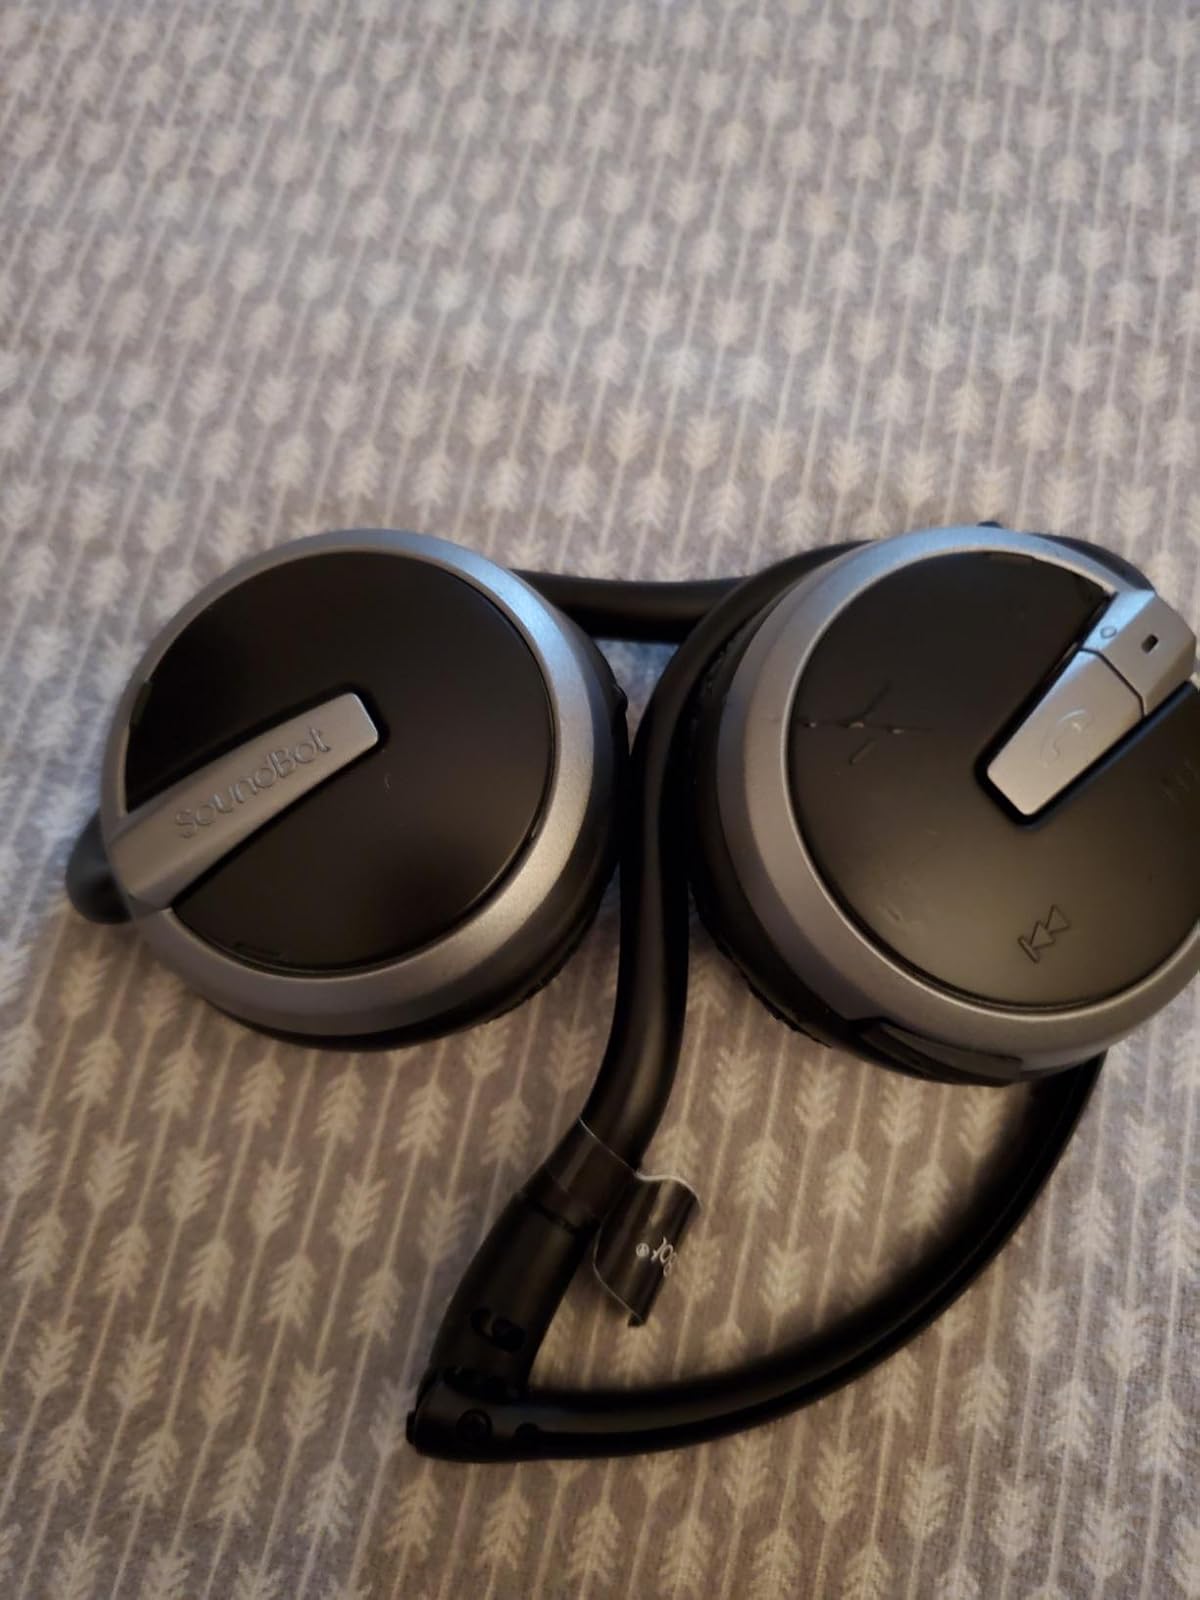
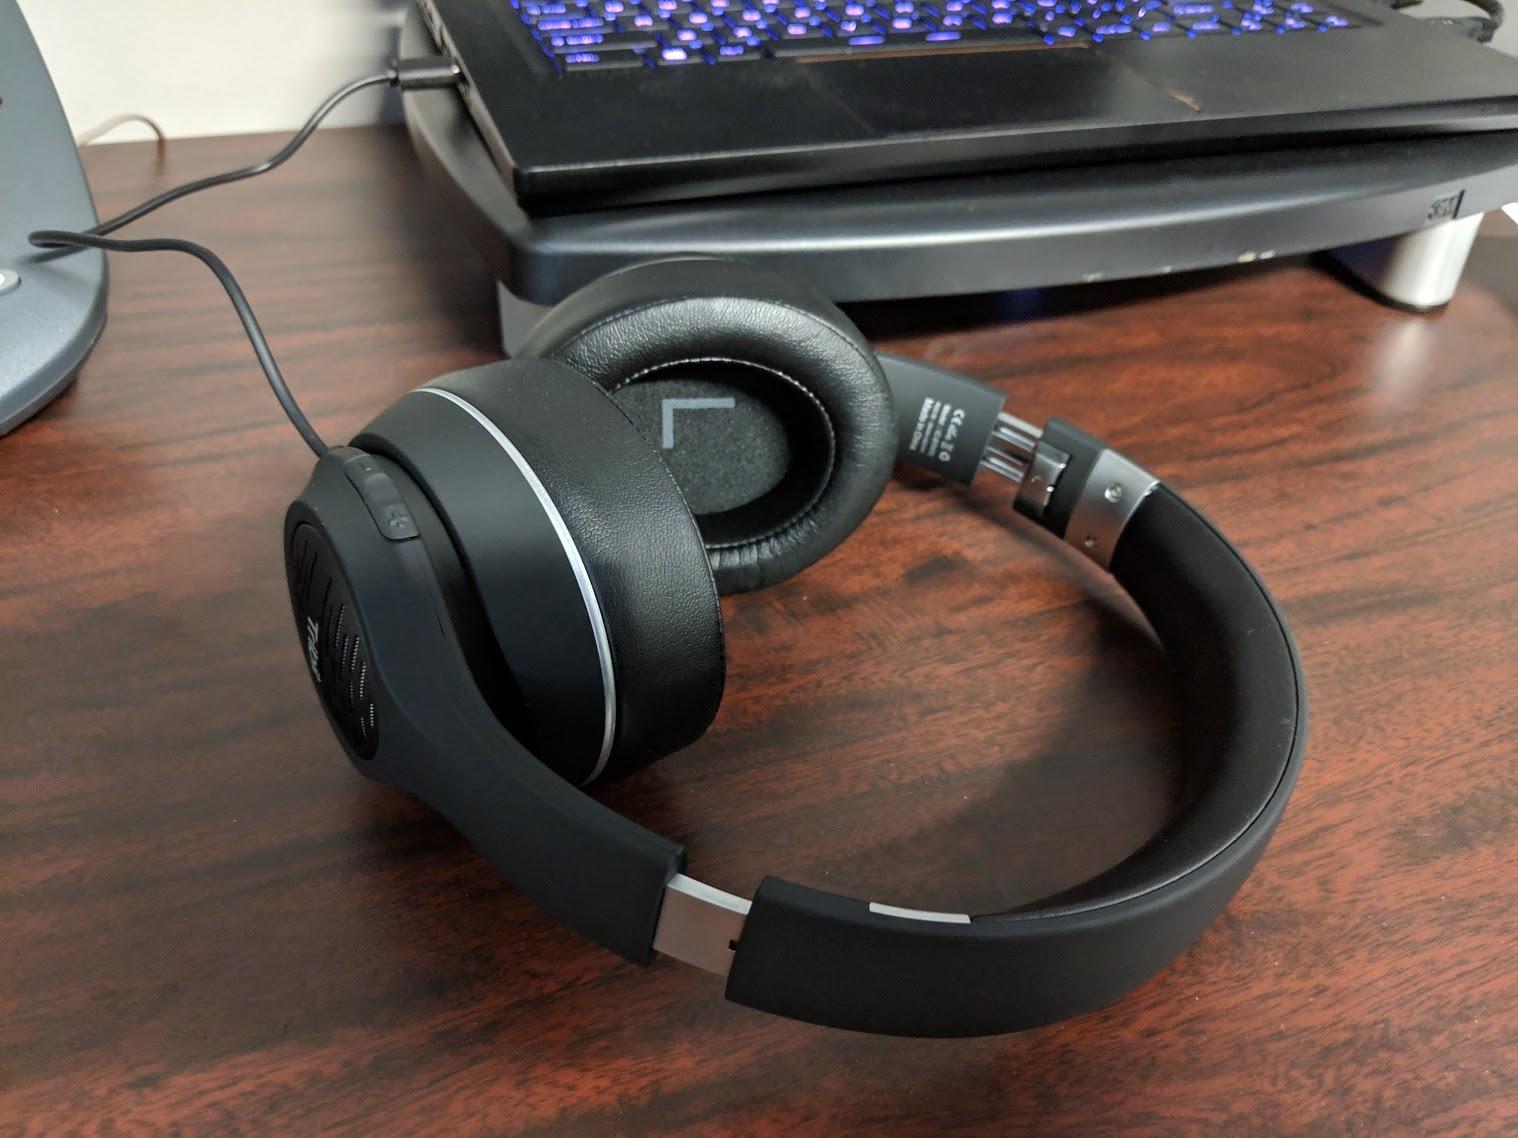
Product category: headphones
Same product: no